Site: brandenburg
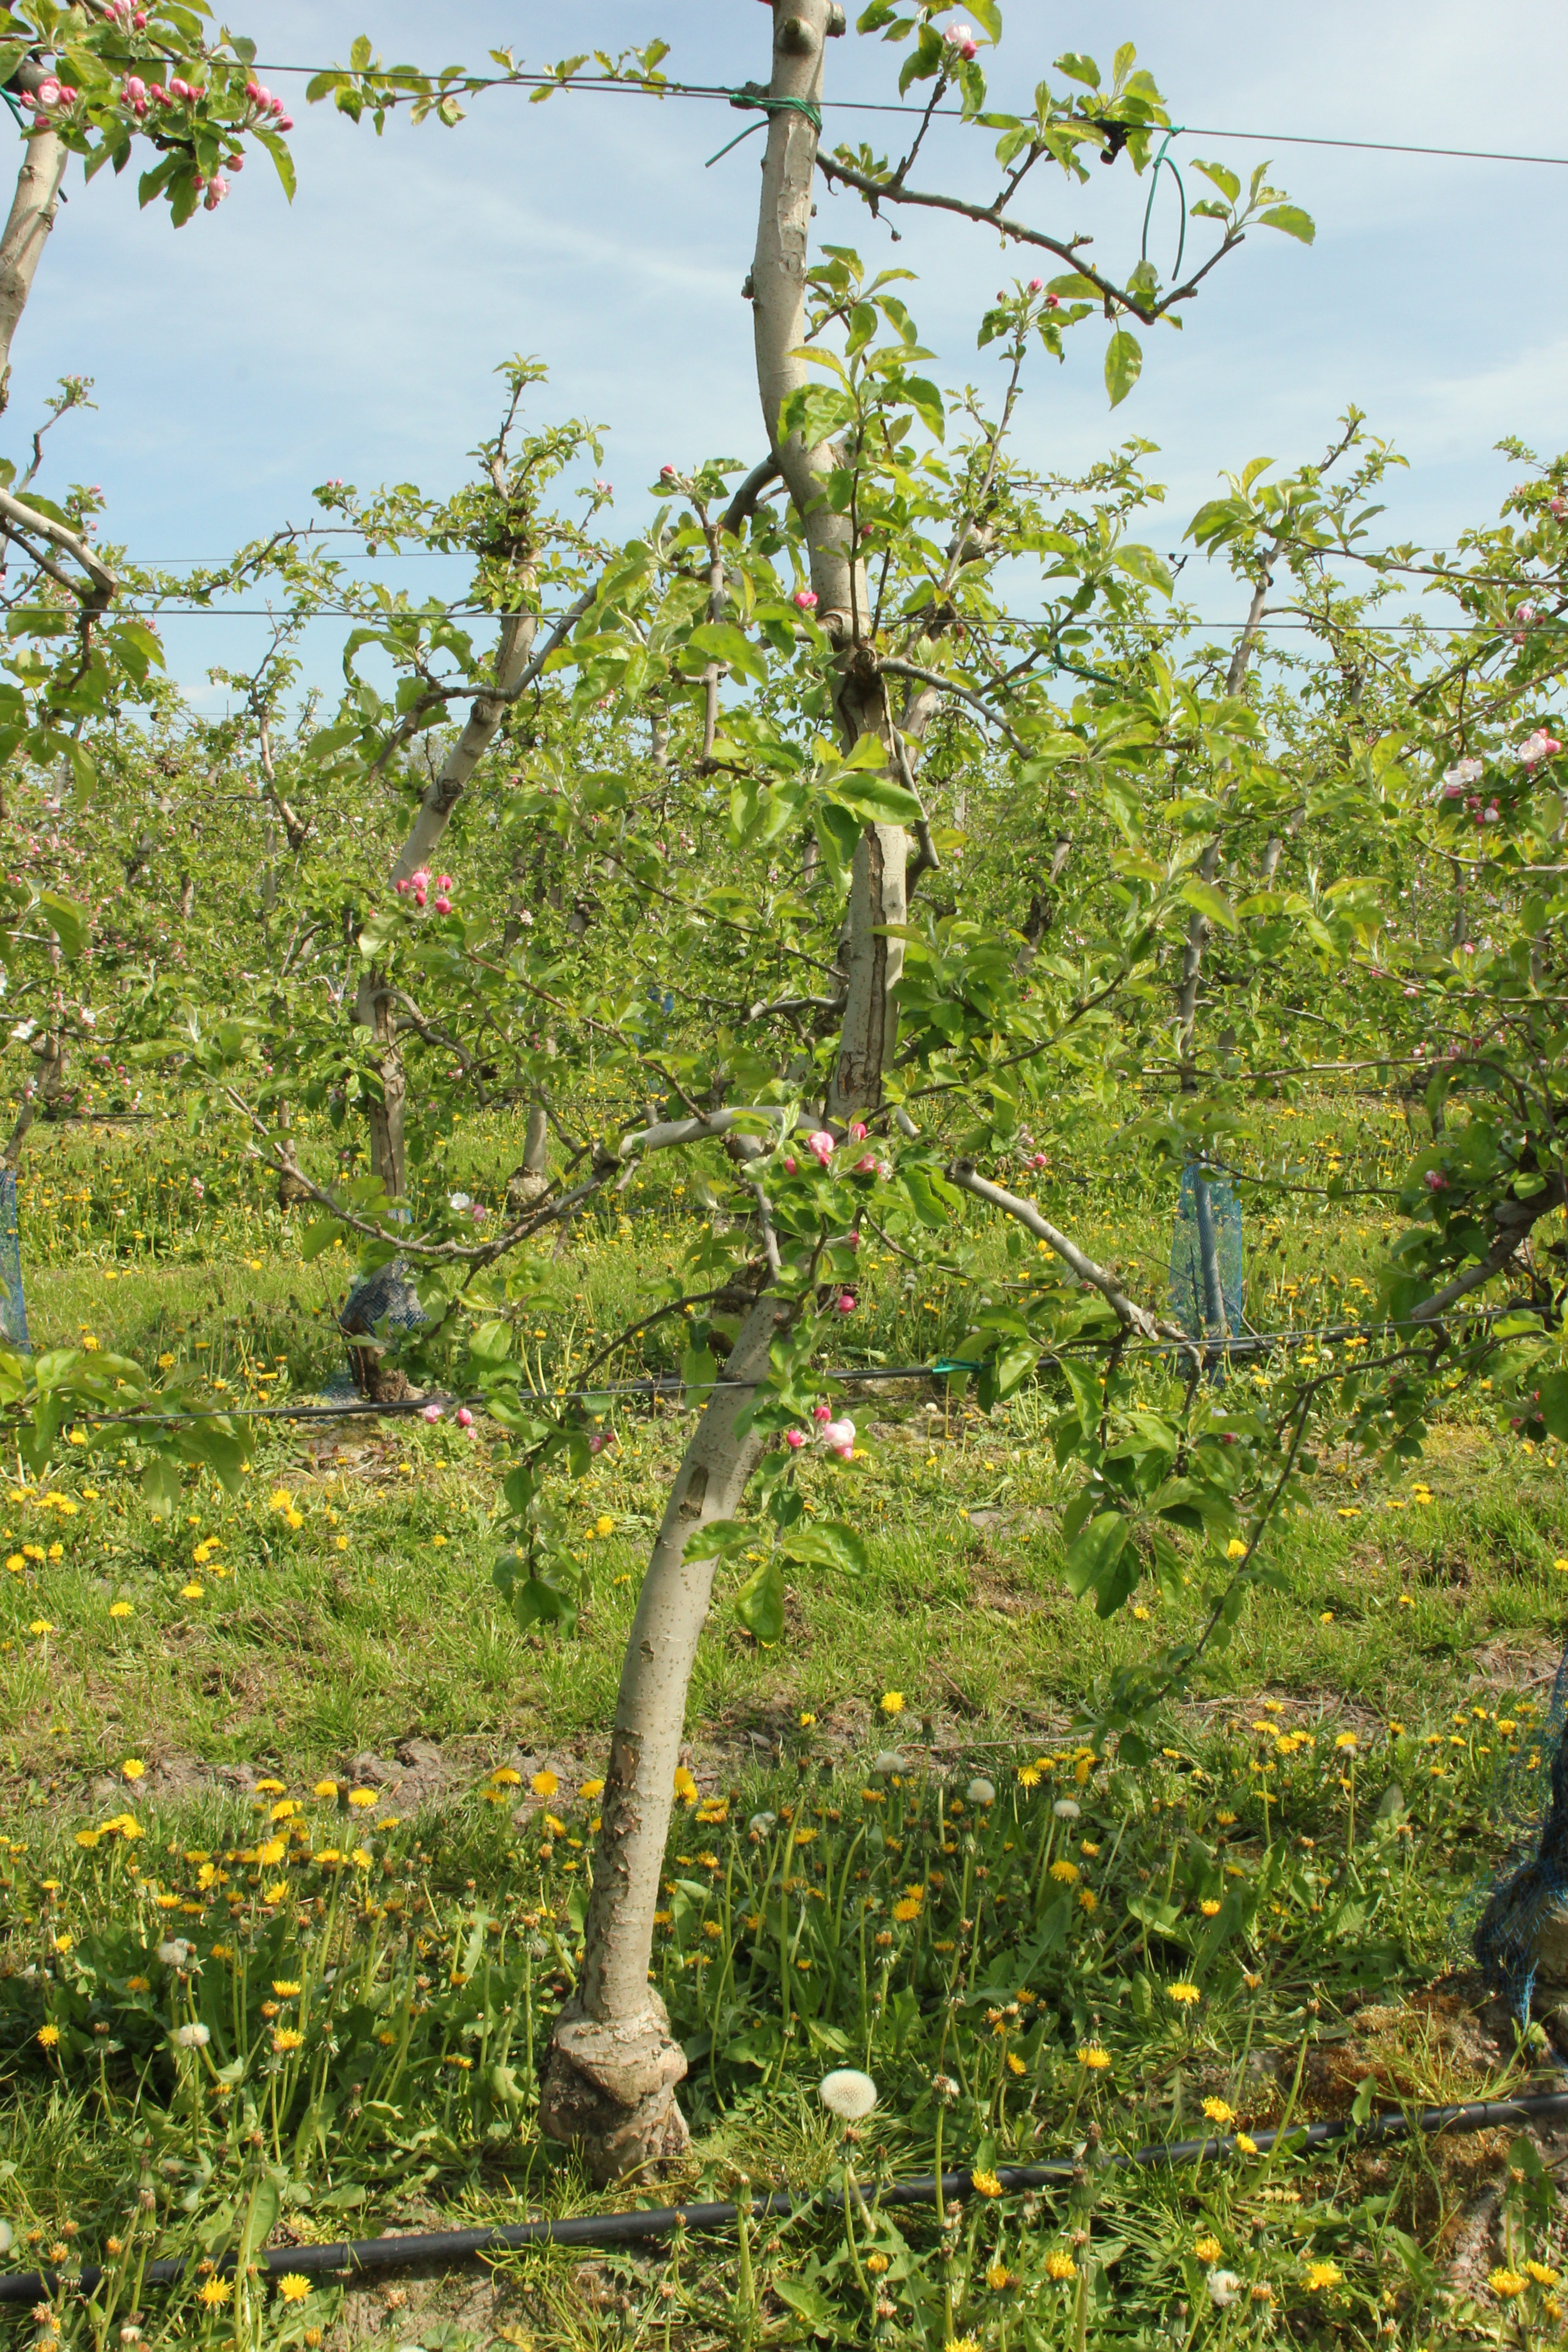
Growth stage (BBCH 60): Flowering